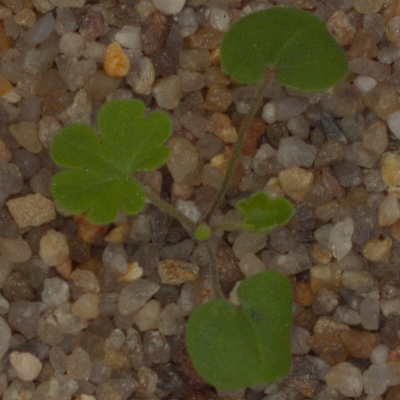
Label: smallflowered_cranesbill